General Frisbie (steamship)

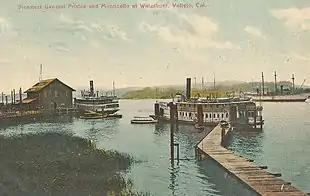
Two steamboats in a dock, with a wooden pier and one gray building. A third vessel is visible behind.

"General Frisbie" entrance into San Francisco operations was marked by an "owner's trial" excursion on June 12, 1901, which included a number of friends and invited guests of the Hatch Brothers. Her first captain was George Wheeler Jr., who had previously been master of Hatch's "Monticello".